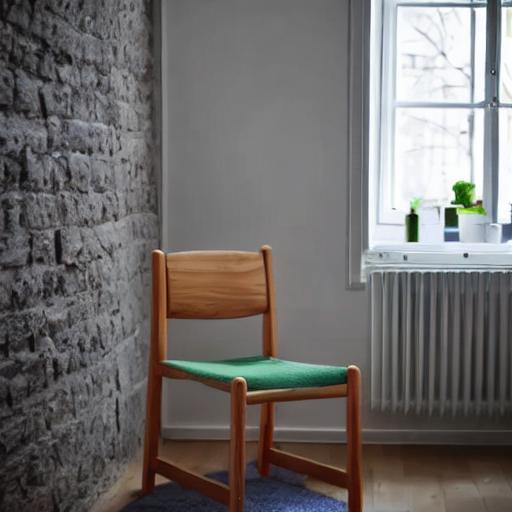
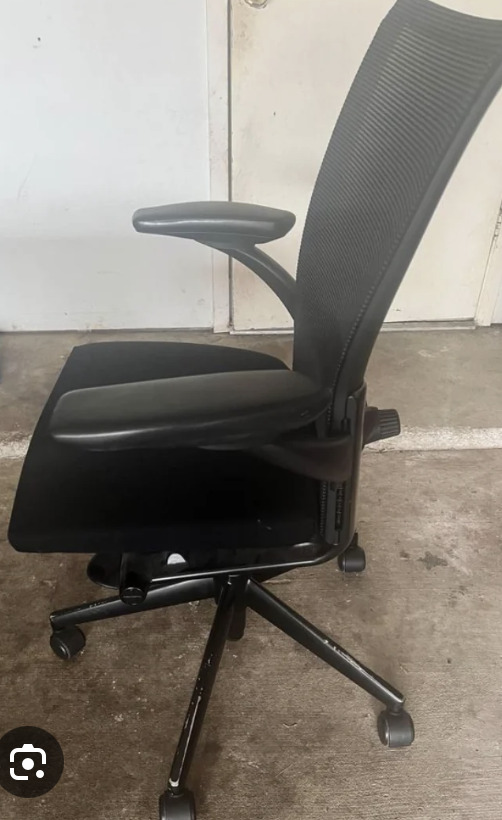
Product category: items_chair
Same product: no